Rustem Umerov

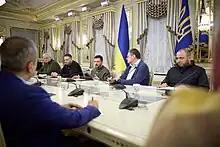
Rustem Umerov (right), Ukrainian President Volodymyr Zelenskyy and Minister of Foreign Affairs Dmytro Kuleba with Saudi Foreign Minister Faisal bin Farhan Al Saud in Kyiv on 26 February 2023

Umerov was deputy head of the permanent delegation to the Parliamentary Assembly of the Council of Europe (PACE). He co-chaired the groups for inter-parliamentary relations with Saudi Arabia and Turkey. In May 2020, he appealed to the UN, the European Parliament, the Parliamentary Assembly of the Council of Europe, the OSCE, NATO, and the Organization of the Black Sea Economic Cooperation to honor victims of the Crimean Tatar genocide and condemn Russia's violations of their rights and freedoms.